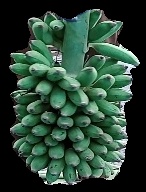
Variety: elakki-bale
Grade: grade1